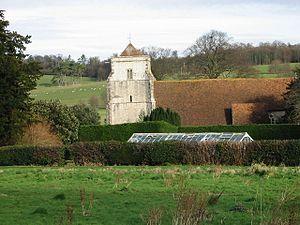
Bishopsbourne est un petit village dans le comté du Kent. Situé à 4 miles de Canterbury et à environ 15 miles de Douvres.